Islamism in the Gaza Strip

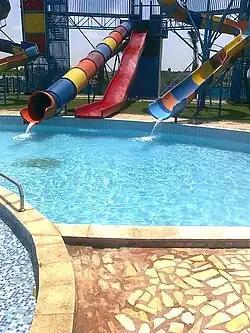
Crazy Water Park, Gaza Strip

In 2010, human rights activists said that Hamas stepped up its efforts to impose strict Islamic teachings in the Gaza Strip. Crazy Water Park, one of the Gaza Strip's most popular entertainment sites, was closed down by Hamas for allowing mixed bathing. Two weeks later, the site was set on fire by a group of unknown gunmen. The Hamas government issued a strong condemnation and promised to pursue the perpetrators. The government had already a week earlier ordered the closure of Crazy Water Park for three weeks due to it not having a proper license.